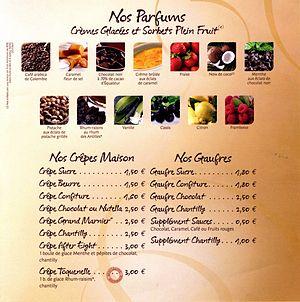
La carte des desserts 2012 du ""salon de thé"" du réseau de cafétérias Toquenelle. Cette carte est identique pour toutes les cafétérias du réseau. Ces cafétérias sont situées le plus souvent dans des centres commerciaux (hypermarchés). Toquenelle: entreprise de restauration de 11 cafétérias (en 2012) sous le forme juridique de société par actions simplifiée, filiale du Groupe Atlantique Coop (Saintes, Charente Maritime, France)."